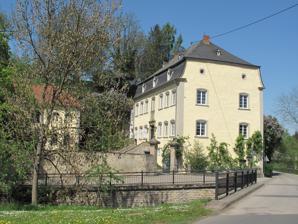
Building: Schloss Holsthum
Country: Germany
Year built: 1789
Schloss Holsthum (2011) Schloss Holsthum , also called Herrenhaus Laeis , is a manor house in the municipality of Holsthum in the county of Eifelkreis Bitburg-Prüm in the German state of Rhineland-Palatinate . It is a cultural monument and listed building . The present manor house is a building with eight axes of symmetry with rendered walls, a slate -covered half-hipped mansard roof . It was built in 1789 by officiant ( Herrschaftsverwalter or manager of a noble estate), Johann Dominik Laeis , and his son, Matthias Dominik Laeis, by permission of the baroness , Maria Theresia of Eltz-Rodendorf . In the 15th century, the family of Nickenich lived at Holsthum, from 1496 the Burscheid line of the lords of Metternich . From 1753 the Freiherr , Schenk von Schmidtburg , was the owner of the Holsthum estate. The house was given a careful renovation in 2010. References